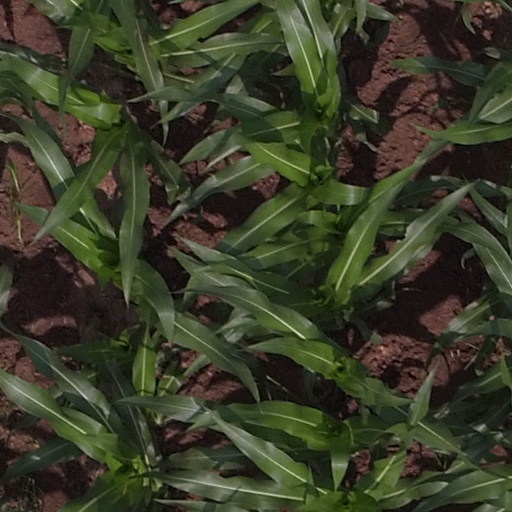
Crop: maize; corn